21st Brigade (Australia)

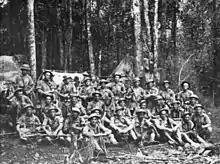
A group of weary soldiers in a jungle scene

In late November, the brigade, under the command of Brigadier Ivan Dougherty who had replaced Potts in controversial circumstances following the withdrawal from Kokoda, was committed to the fighting around Gona. The 2/14th Battalion, consisting of only 350 men, arrived at Popondetta in the evening of 25 November and began the advance towards Gona at dawn the following day. They were followed shortly afterwards by the 2/27th, while the 2/16th arrived a little while later, after the two battalions had launched an attack around Basabua on 29 November. Further engagements followed on 30 November when clearing operations were undertaken between Basabua and Gona and on 1 December the brigade, operating as a composite battalion due to heavy casualties, attacked Gona itself. They were able to enter the village and remained for a short period of time before being forced out by a Japanese counterattack. Another unsuccessful attack was launched on 6 December. On 8 December, however, supported by a heavy artillery barrage, the 21st Brigade attacked the village from the west while the 39th Battalion attacked from the south-east. This time the attack was successful and Gona was captured with the last Japanese resistance being overcome the following afternoon amidst fierce hand-to-hand fighting. The brigade had suffered heavily over the previous 11 days, with 750 Australians being killed or wounded. Following this, the 21st Brigade headquarters moved to the Huggins Road Block area while its three infantry battalions, which had all been reduced to below company-strength due to losses, began the process of "mopping up" around the coast to the west of Gona.